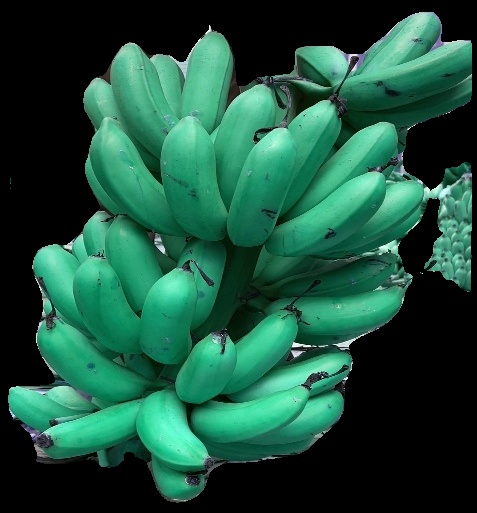
Variety: rasbale
Grade: grade1